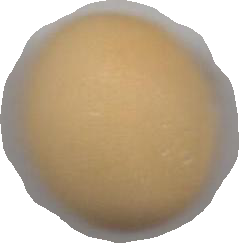
Variety: Dega